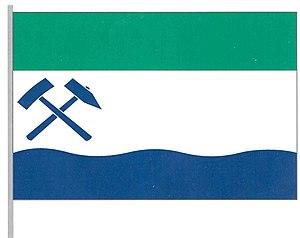
Kamenná est une commune du district de Jihlava, dans la région de Vysočina, en République tchèque. Sa population s'élevait à 190 habitants en 2019.